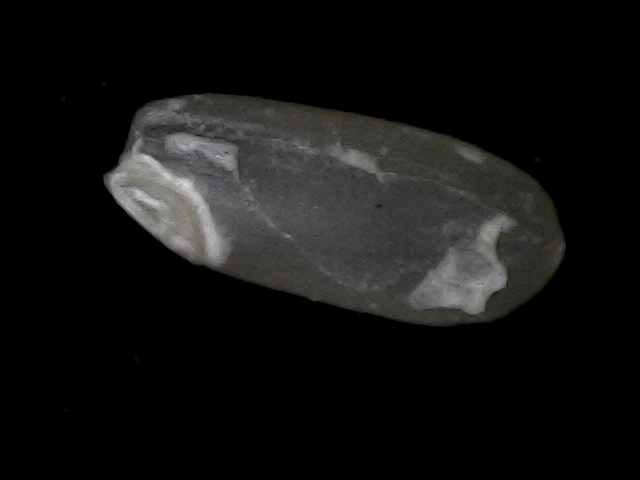
Rice variety: BD95